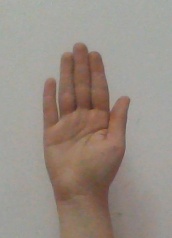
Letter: seen